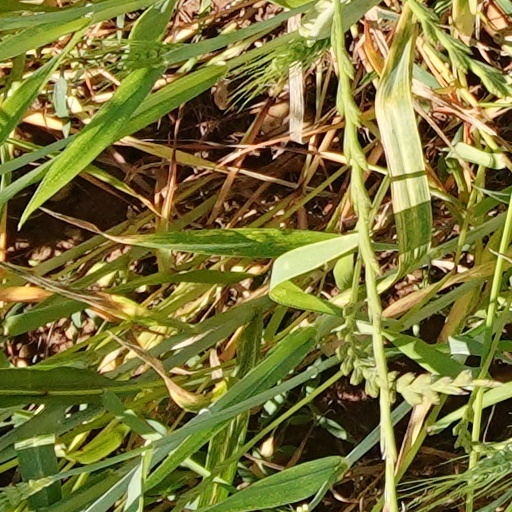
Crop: wheat